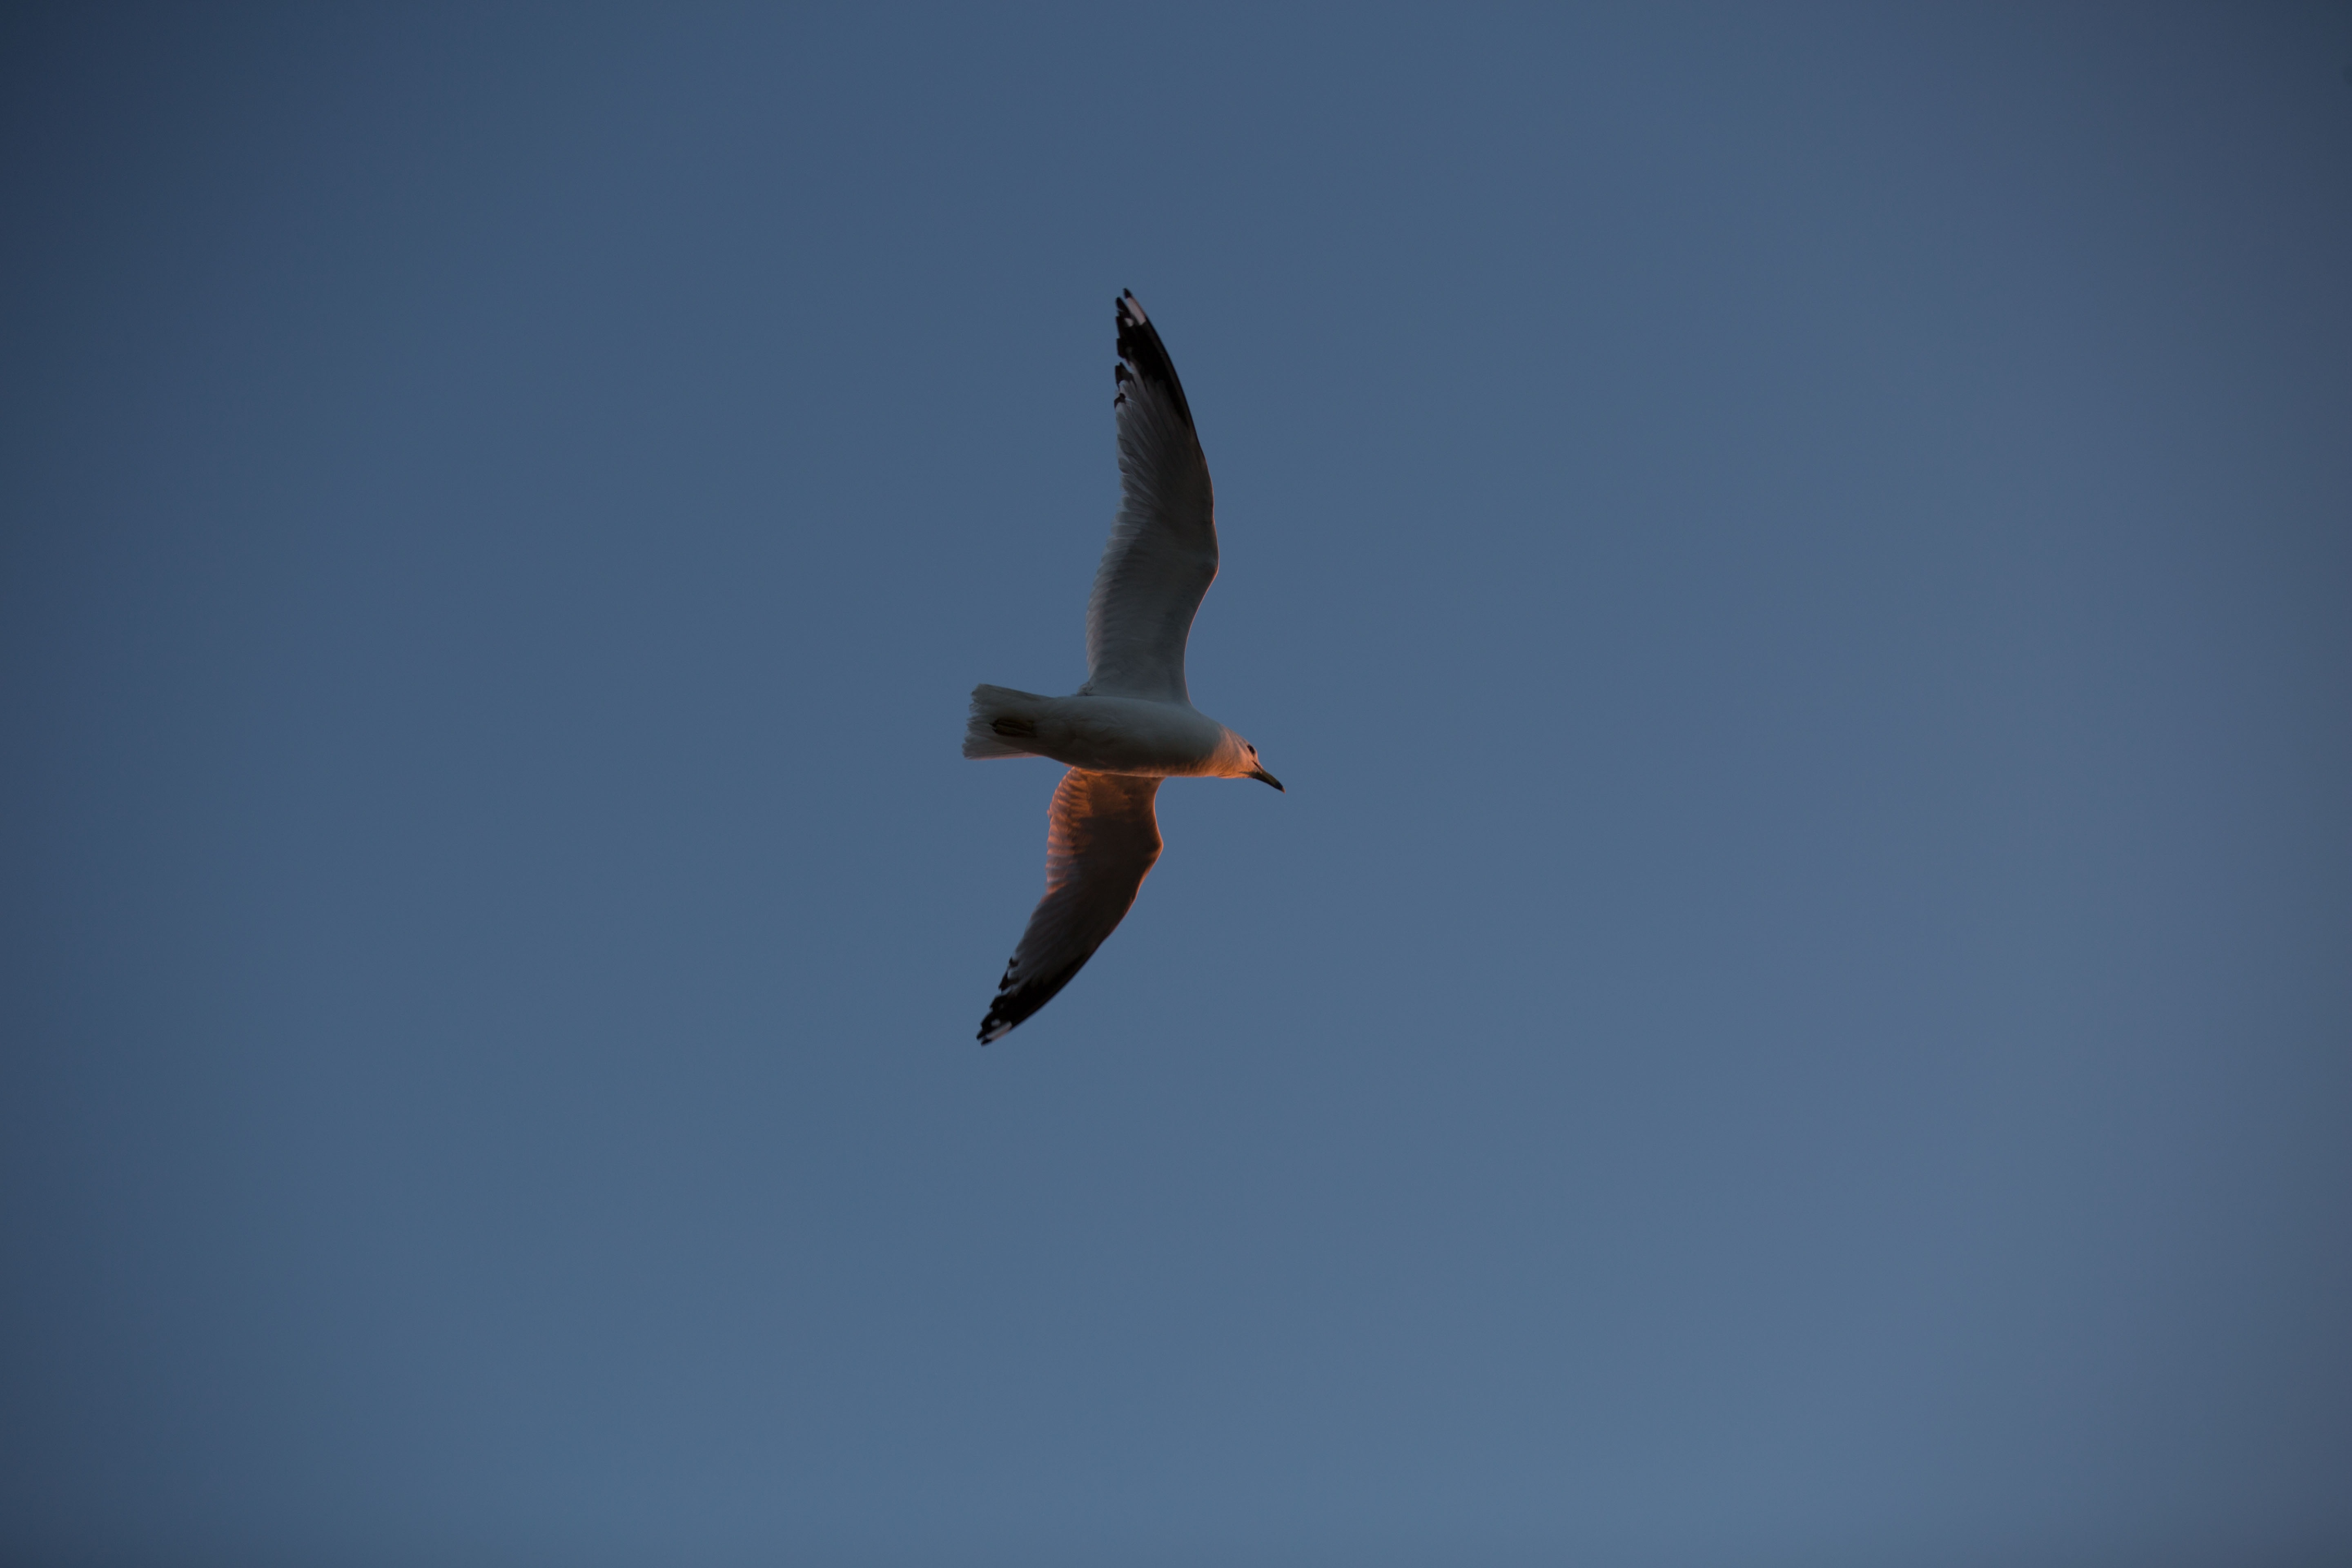
bird, wing, sky, seabird, flying, seagull, summer, flight, peace, blue, birds, seagulls, vertebrate, passion, atmosphere of earth